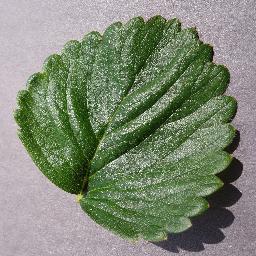
Label: Strawberry___healthy